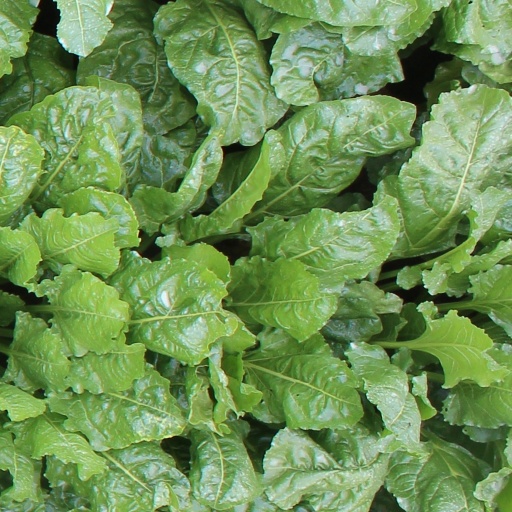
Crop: sugar beet